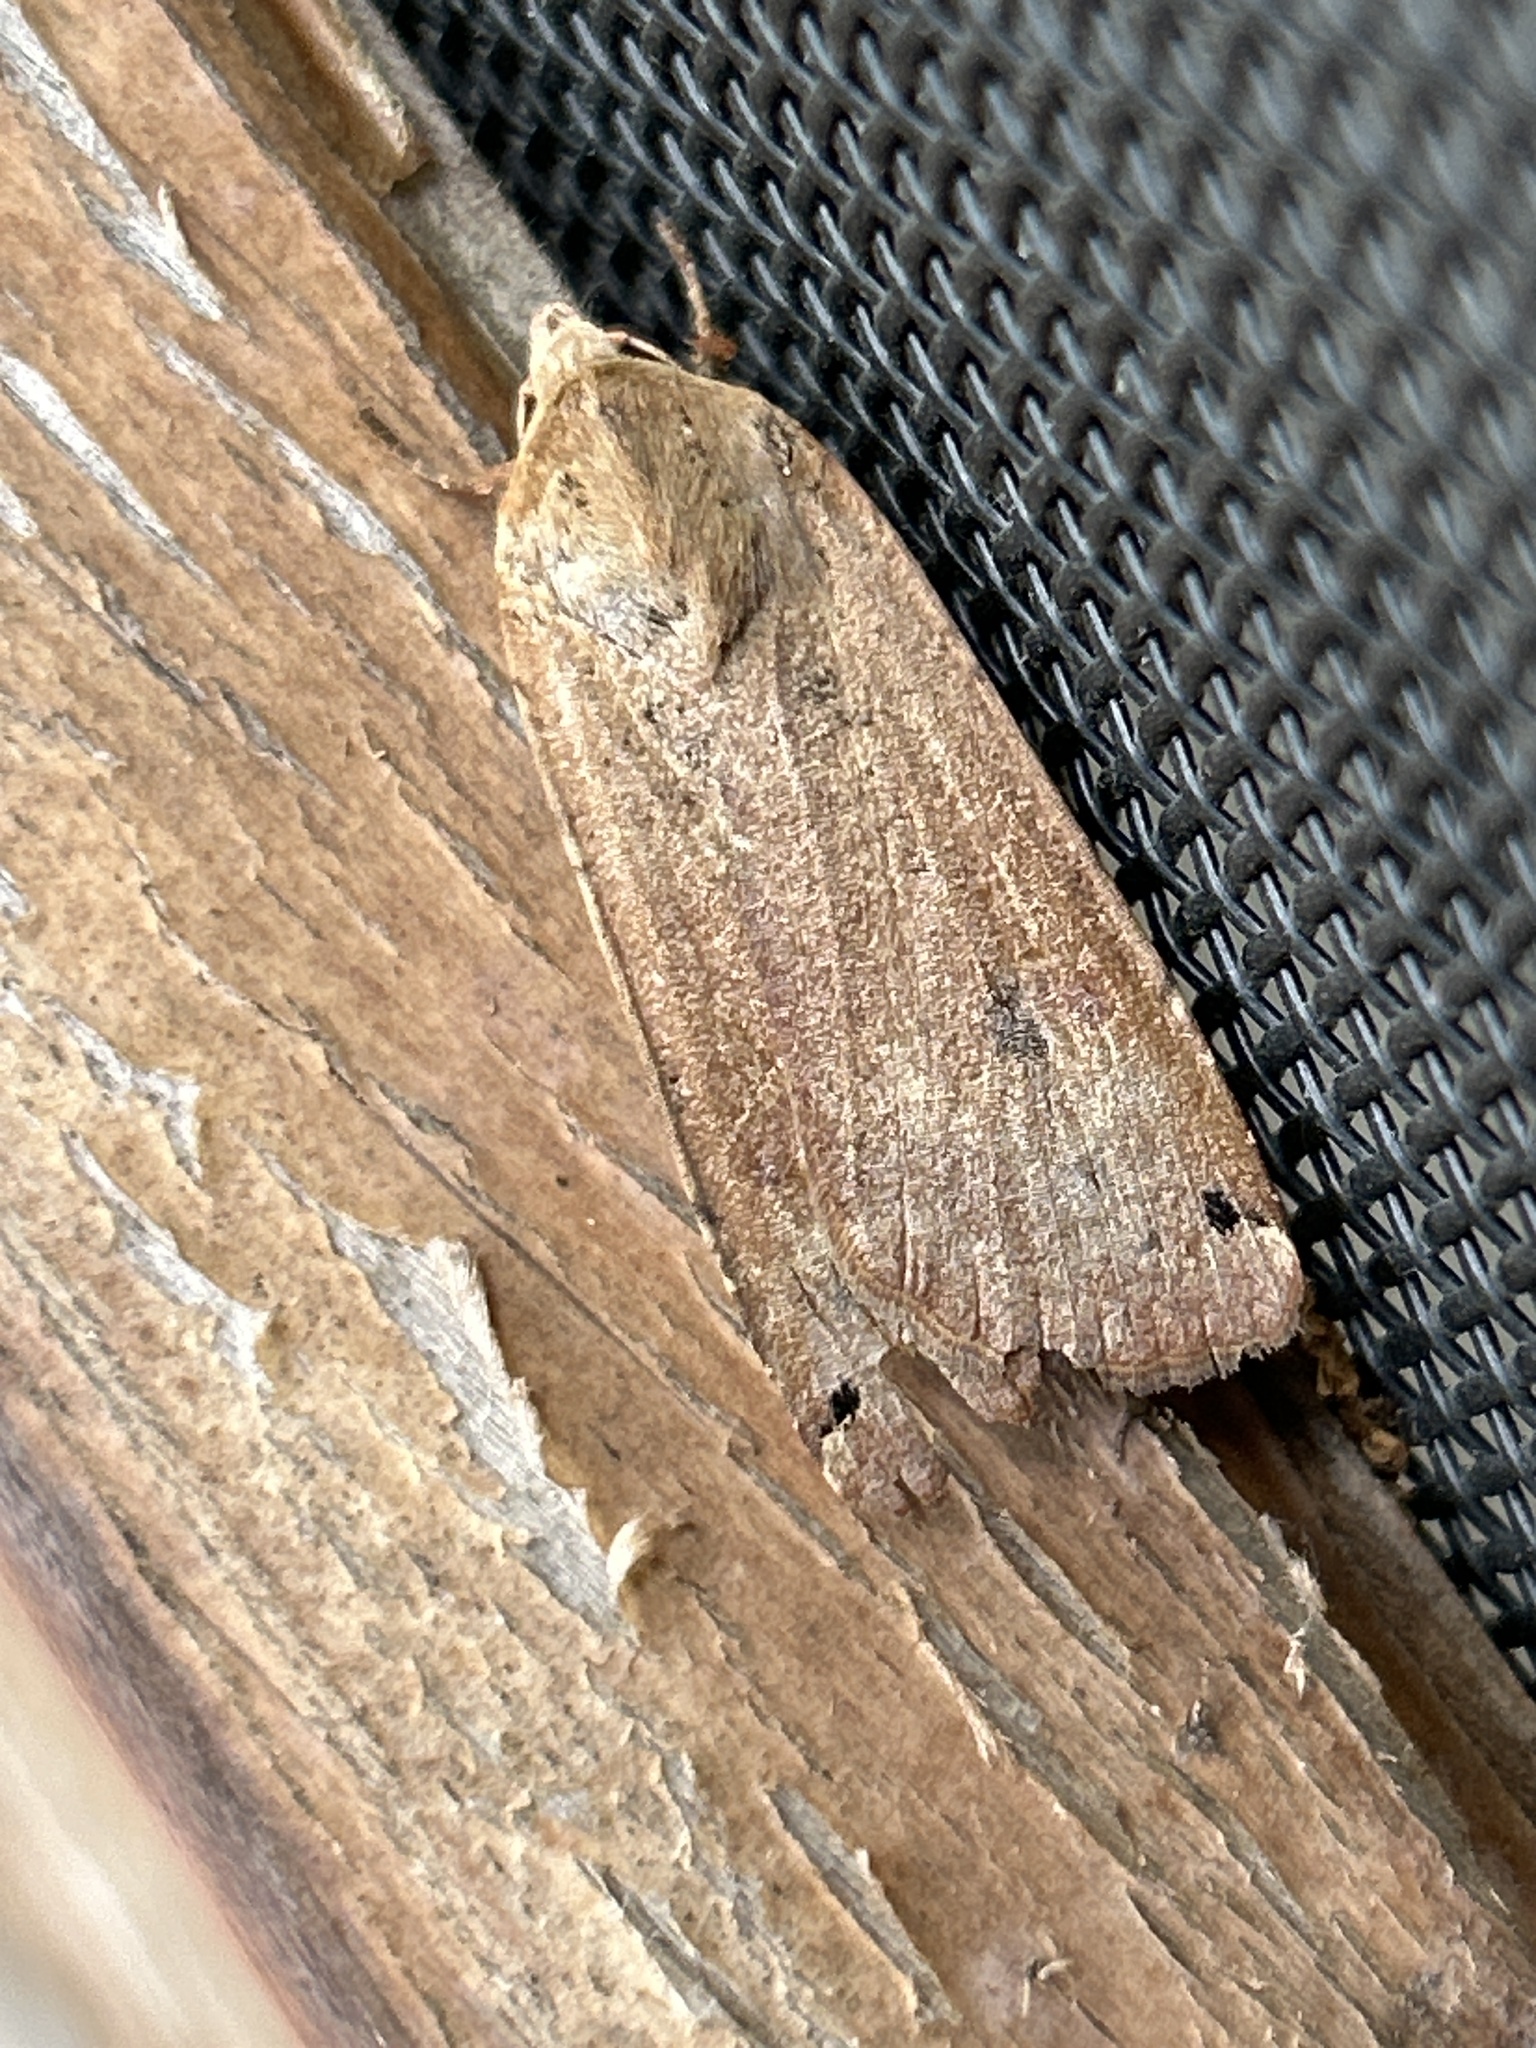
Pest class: cutworms